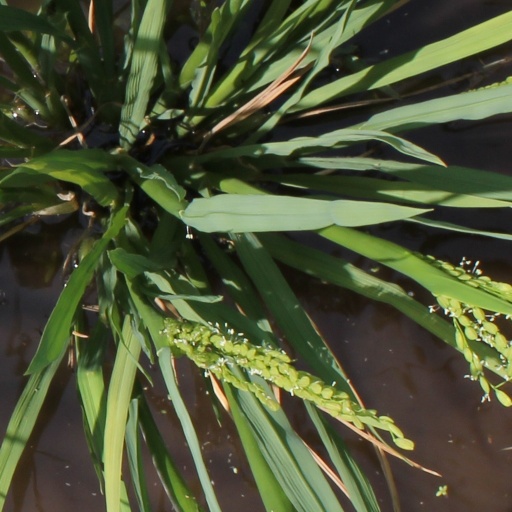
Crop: rice